Joanna Cherry

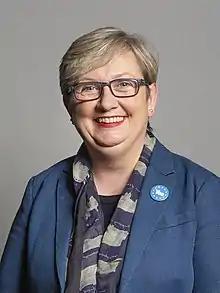
Official portrait, 2019

Joanna Catherine Cherry (born 18 March 1966) is a Scottish lawyer and former politician who was the Member of Parliament (MP) for Edinburgh South West from 2015 until 2024. A member of the Scottish National Party (SNP), she was the party's Shadow Home Secretary and Shadow Secretary of State for Justice in the House of Commons from 2015 to 2021.